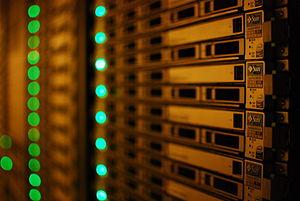
La société Sun Microsystems conçoit, fabrique et commercialise toute une gamme de produits.